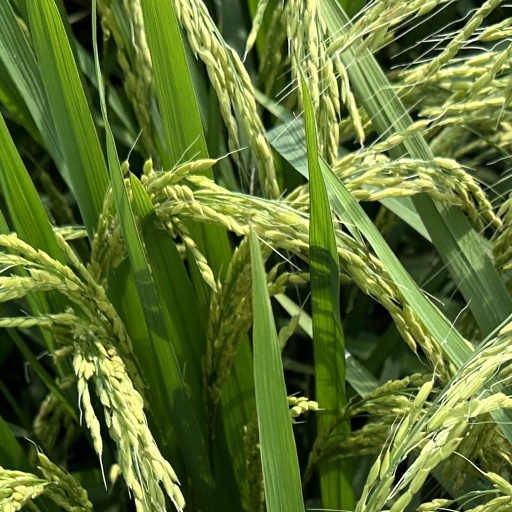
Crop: rice